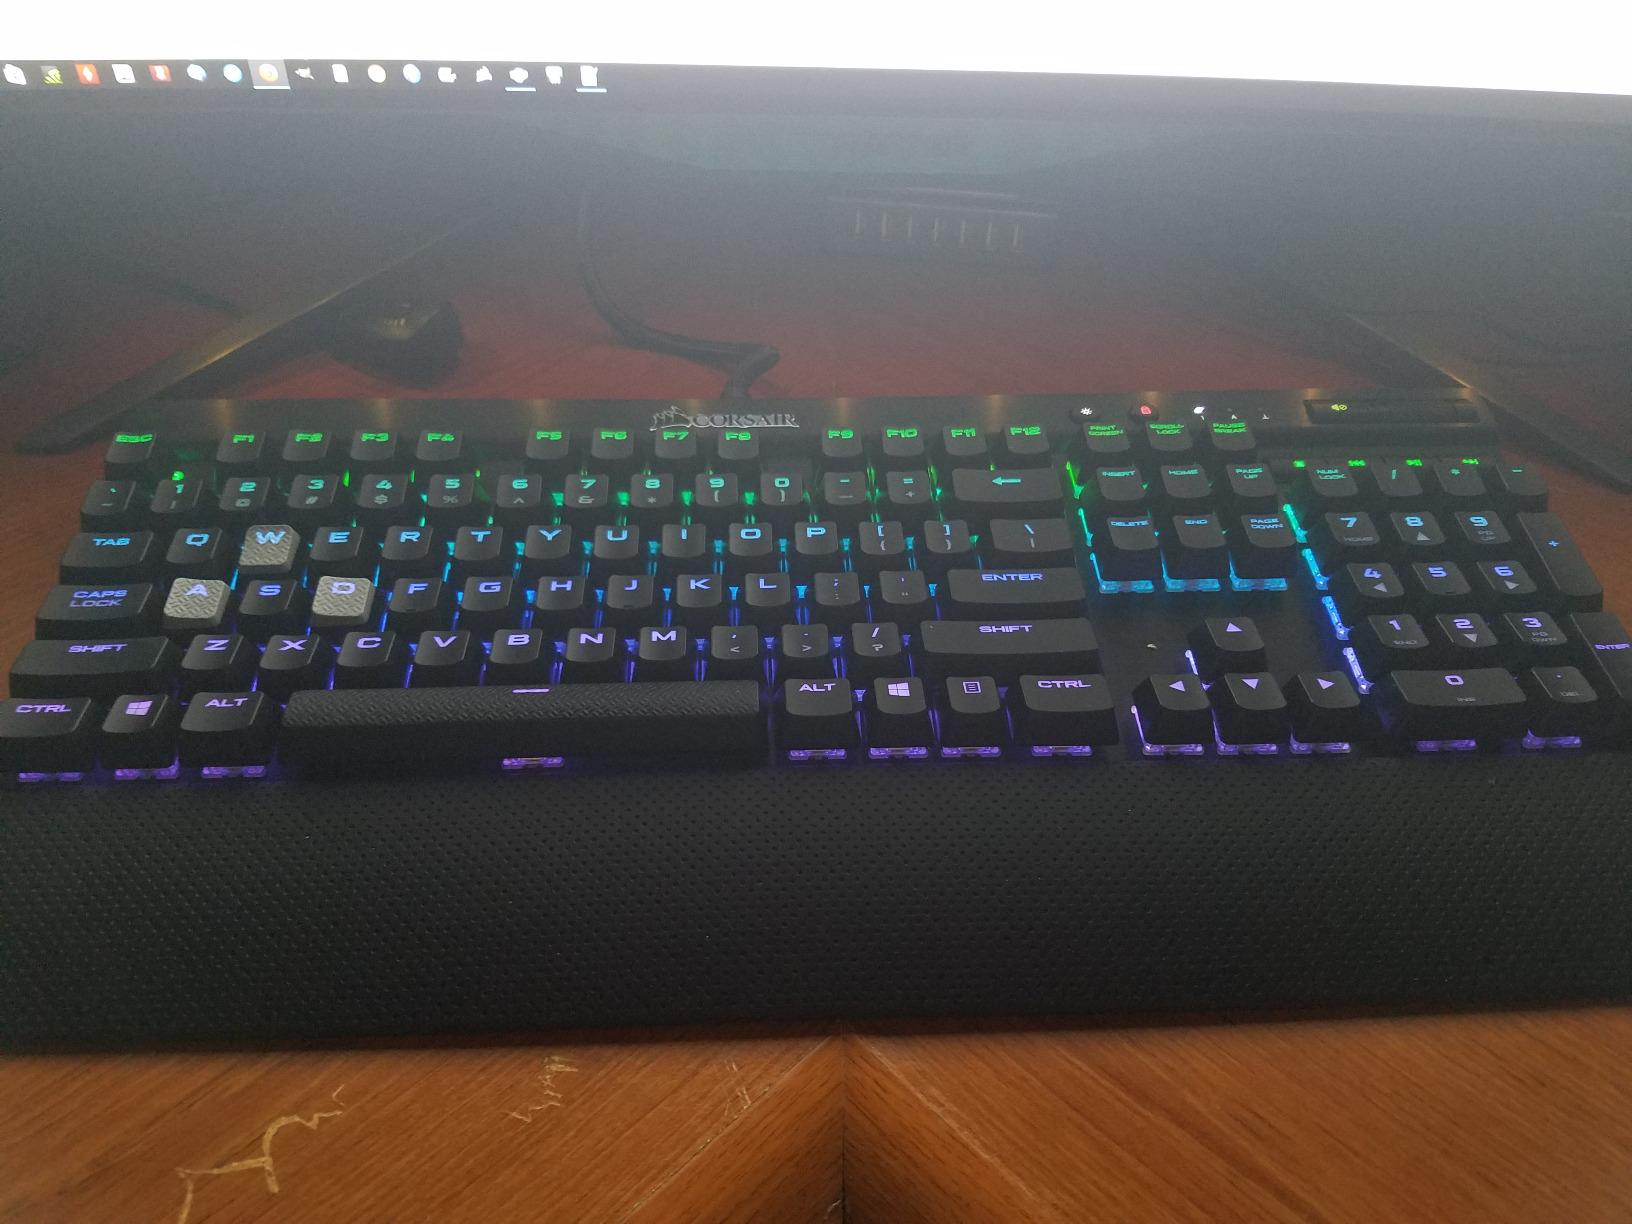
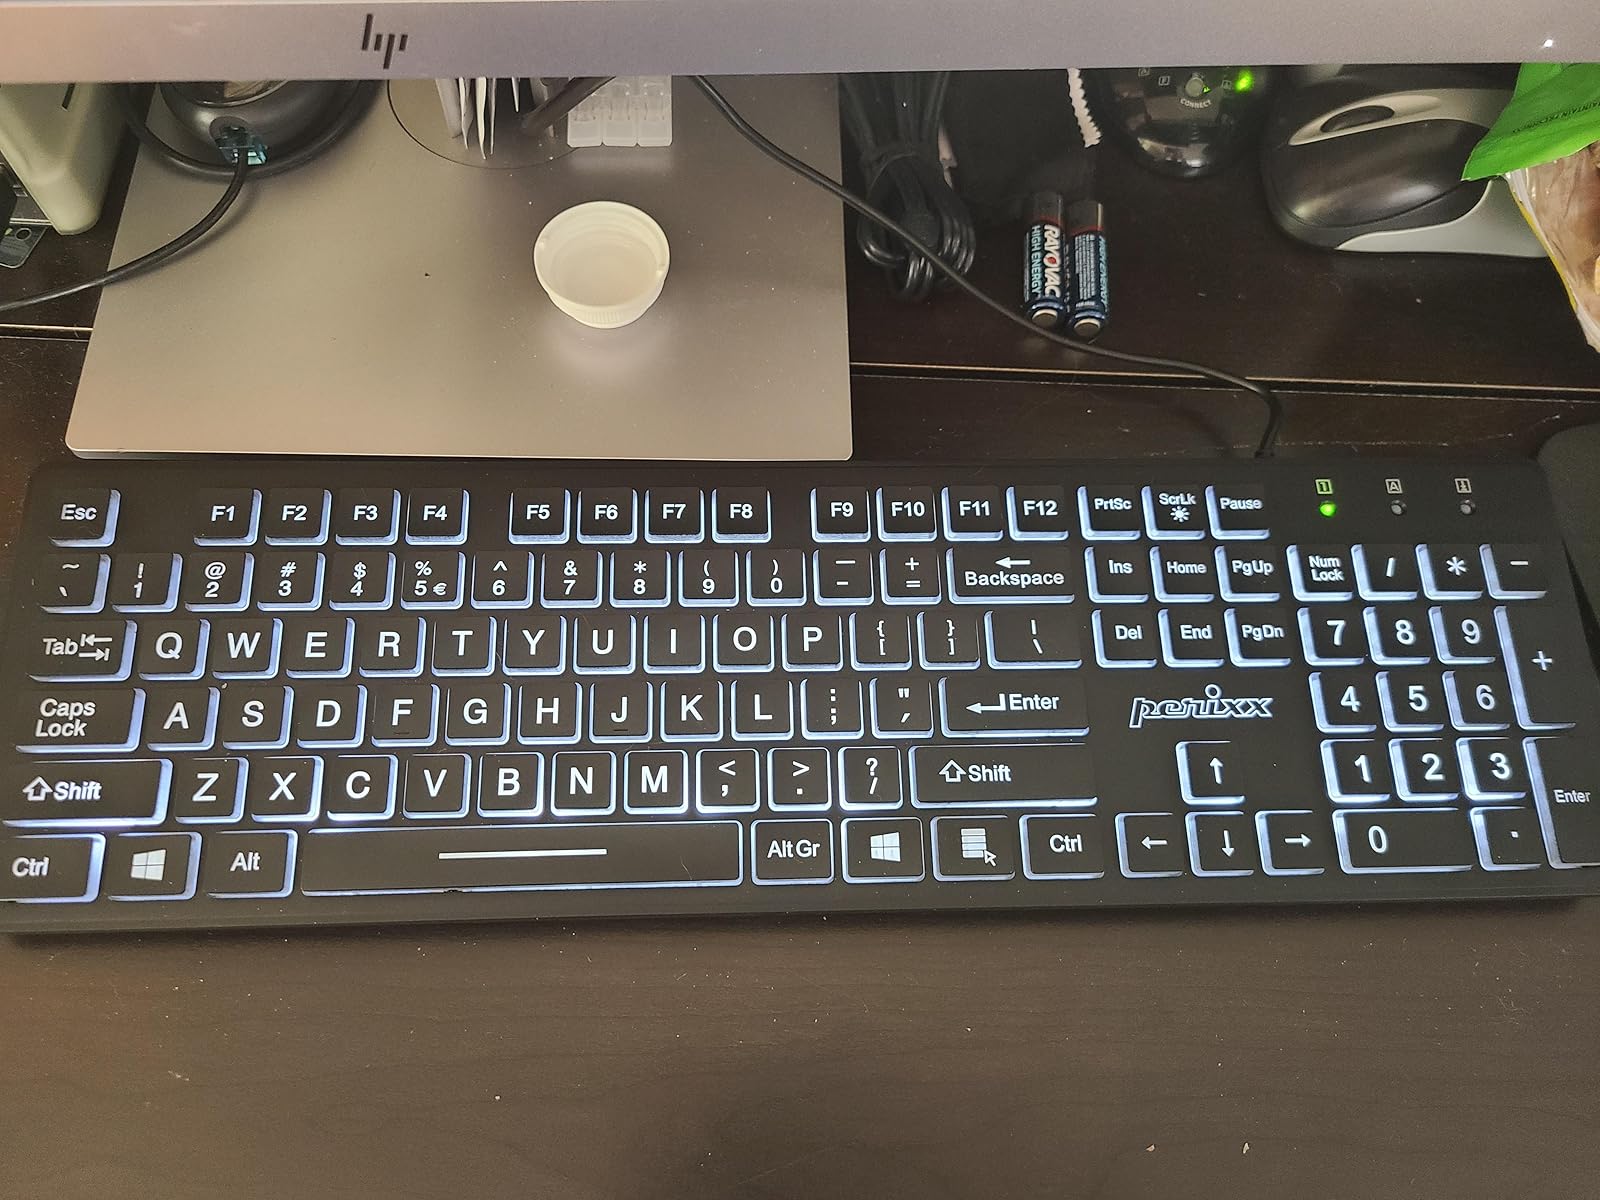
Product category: keyboard
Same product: no